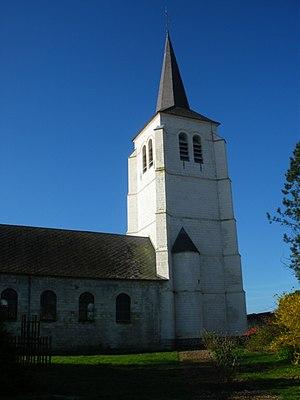
Vue de l'église Saint-Barthélémy d'Humbercamps.
Humbercamps est une commune française située dans le département du Pas-de-Calais en région Hauts-de-France.